Giulio Racah

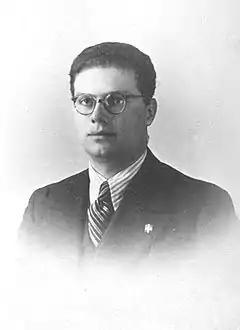
Giulio Racah

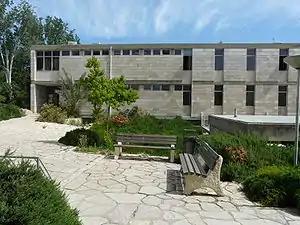
The Racah Institute of Physics at the Hebrew University Givat Ram campus in Jerusalem

Giulio (Yoel) Racah (February 9, 1909 – August 28, 1965) was an Italian–Israeli physicist and mathematician. He was Acting President of the Hebrew University of Jerusalem from 1961 to 1962.